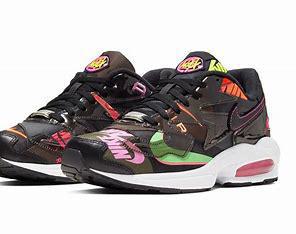
Brand: Nike
Model: Air MAX2 Light